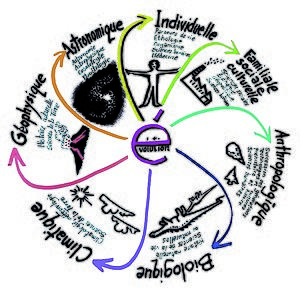
Schéma
Les mythes scientifiques sont bien des mythes, mais liés à la science ou s'en inspirant. L’étendue du concept et de la problématique est sujette à débat. L’historien des sciences Douglas Allchin explique que ces mythes sont trompeurs par leurs simplifications réductrices, par exemple en présentant les résultats comme provenant surtout de figures autoritaires et d’éclairs de génie d’individus héroïques, tandis qu’ils sous-estiment la part des échanges de savoirs, du travail d’équipe, des raisonnements logiques, des démarches d’investigation et d’expérimentation souvent fastidieuses, des erreurs et de leur résolution qui constituent l’essentiel de la démarche scientifique.
Le terme évolution désigne tout type d'un ensemble de modifications graduelles et accumulées au fil du temps, affectant un objet, un être vivant, une population, un système ou encore la pensée et le comportement.